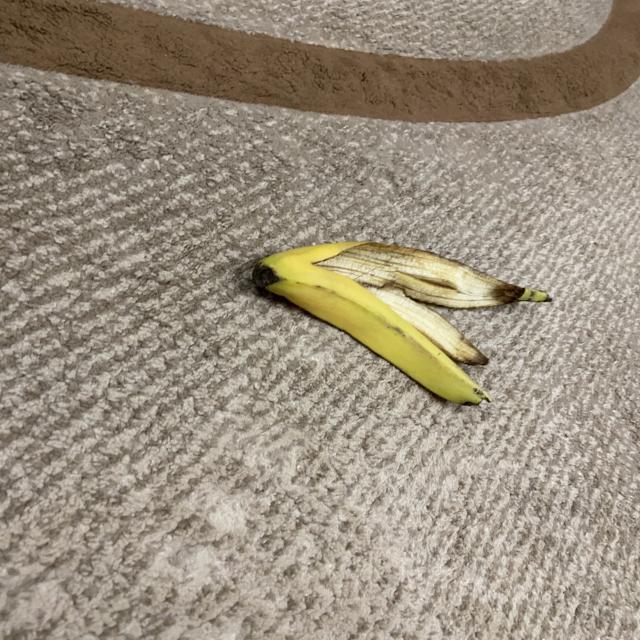
Label: bananas